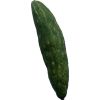
Label: Cucumber 3